Rachael Thomas

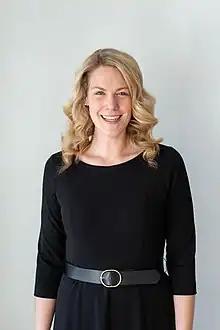
Thomas in 2018

Rachael Thomas (née Harder) (born 1986) is a Canadian politician who was elected to represent the riding of Lethbridge in the House of Commons of Canada in the 2015 federal election. A member of the Conservative Party, she was reelected in the 2019 and 2021 federal elections, and has been the Shadow Minister for Canadian Heritage since October 2022. Previously, Thomas has also served as the Official Opposition critic for Youth and Persons with Disabilities, the Status of Women, and Digital Government.